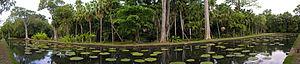
Le bassin célèbre de nénuphars géants du jardin botanique de Pamplemousses dans l’île Maurice.
Le jardin botanique de Pamplemousses est un jardin botanique de trente-sept hectares situé à Maurice dans le district de Pamplemousses et le village du même nom.